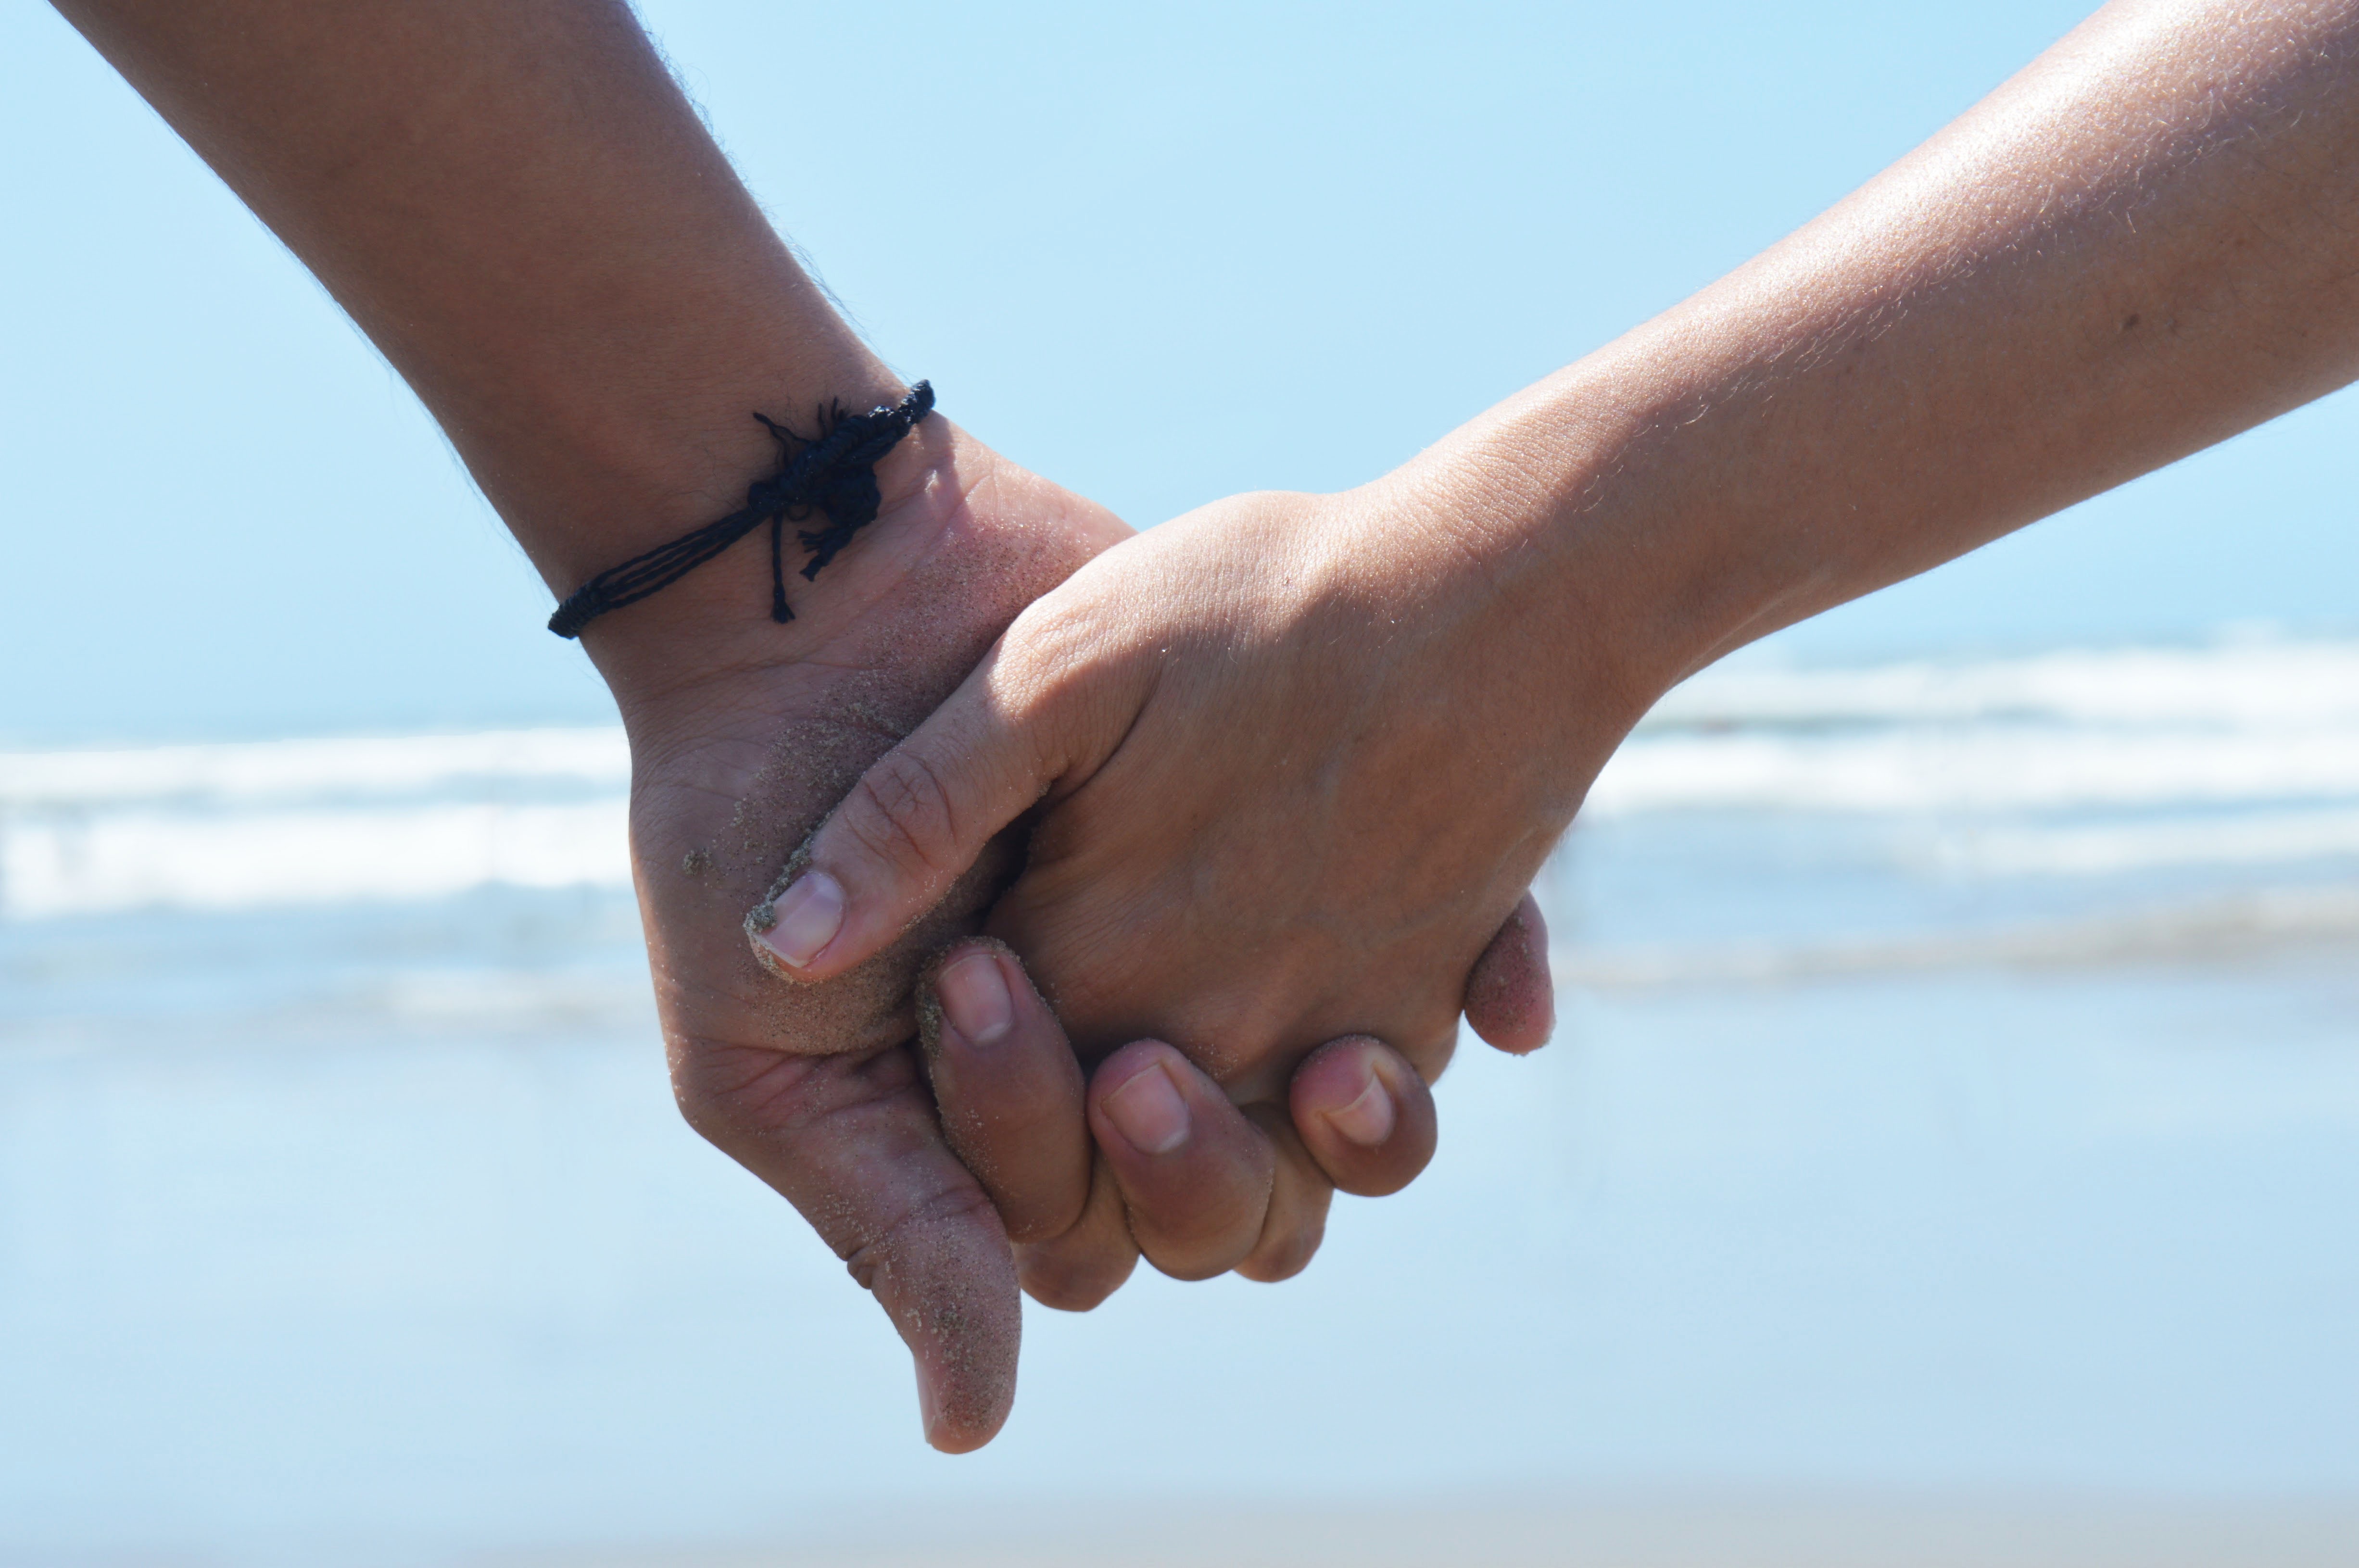
hand, man, beach, landscape, water, summer, leg, love, finger, arm, holding hands, human body, hands, mar, litoral, sol, casal, boyfriends, interaction, sense